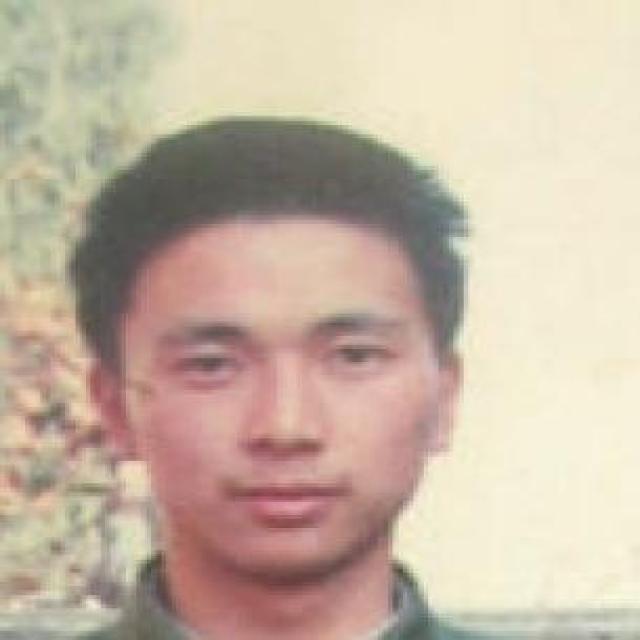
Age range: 21-44